Saltburn Viaduct

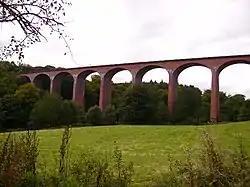
Saltburn Viaduct

Saltburn Viaduct (also known as either Upleatham, Riftswood, or Skelton Beck Viaduct) is a railway bridge in Redcar and Cleveland, North Yorkshire, England. The line was built as an extension of the Redcar and Saltburn Railway, and the viaduct is mostly built out of brick. The line opened to passengers in 1872, but became freight only in 1957, a purpose for which it still is in use for today as part of the Boulby line.